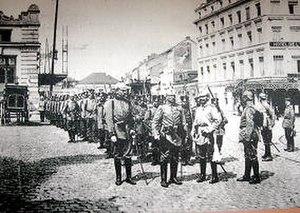
Soldats allemands près de la gare des Guillemins à Liège durant la Première guerre mondiale.
La Belgique [bɛlʒik], en forme longue le royaume de Belgique, est un pays d’Europe de l'Ouest, bordé par la France, les Pays-Bas, l’Allemagne, le Luxembourg et la mer du Nord. Politiquement, il s'agit d’une monarchie constitutionnelle fédérale à régime parlementaire. Elle est l’un des six pays fondateurs de l’Union européenne et accueille, dans sa capitale Bruxelles, le Conseil de l'Union européenne, la Commission européenne, les Commissions parlementaires et six sessions plénières additionnelles du Parlement européen, ainsi que d’autres organisations internationales comme l’OTAN. Le pays accueille également, à Mons, le Grand Quartier général des puissances alliées en Europe. La Belgique couvre une superficie de 30 688 km² avec une population de 11 476 279 habitants au 1ᵉʳ janvier 2020, soit une densité de 373,97 habitants/km².